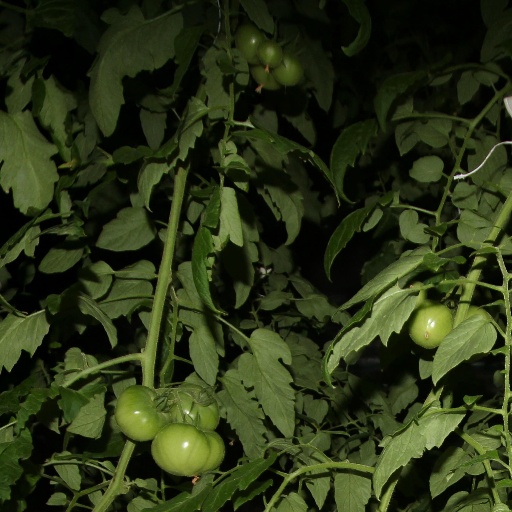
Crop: tomato